James H. Howard

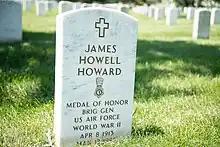
Grave at Arlington National Cemetery

In the 1970s, Howard retired to Belleair Bluffs in Pinellas County, Florida. In 1991, he wrote an autobiography, "Roar of the Tiger", chiefly devoted to his wartime experiences. On January 11, 1994, the 50th anniversary of the Oschlersleben attack, the Board of County Commissioners in Pinellas County proclaimed "General Howard Day" and presented him with a plaque. A permanent exhibit honoring General Howard was also unveiled in the terminal building of the county's St. Petersburg-Clearwater International Airport. Another exhibit paying tribute to Howard was subsequently dedicated at his high school alma mater, John Burroughs School in St. Louis.